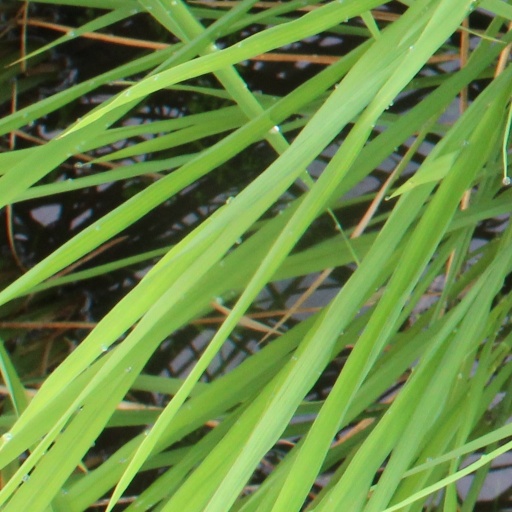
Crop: rice